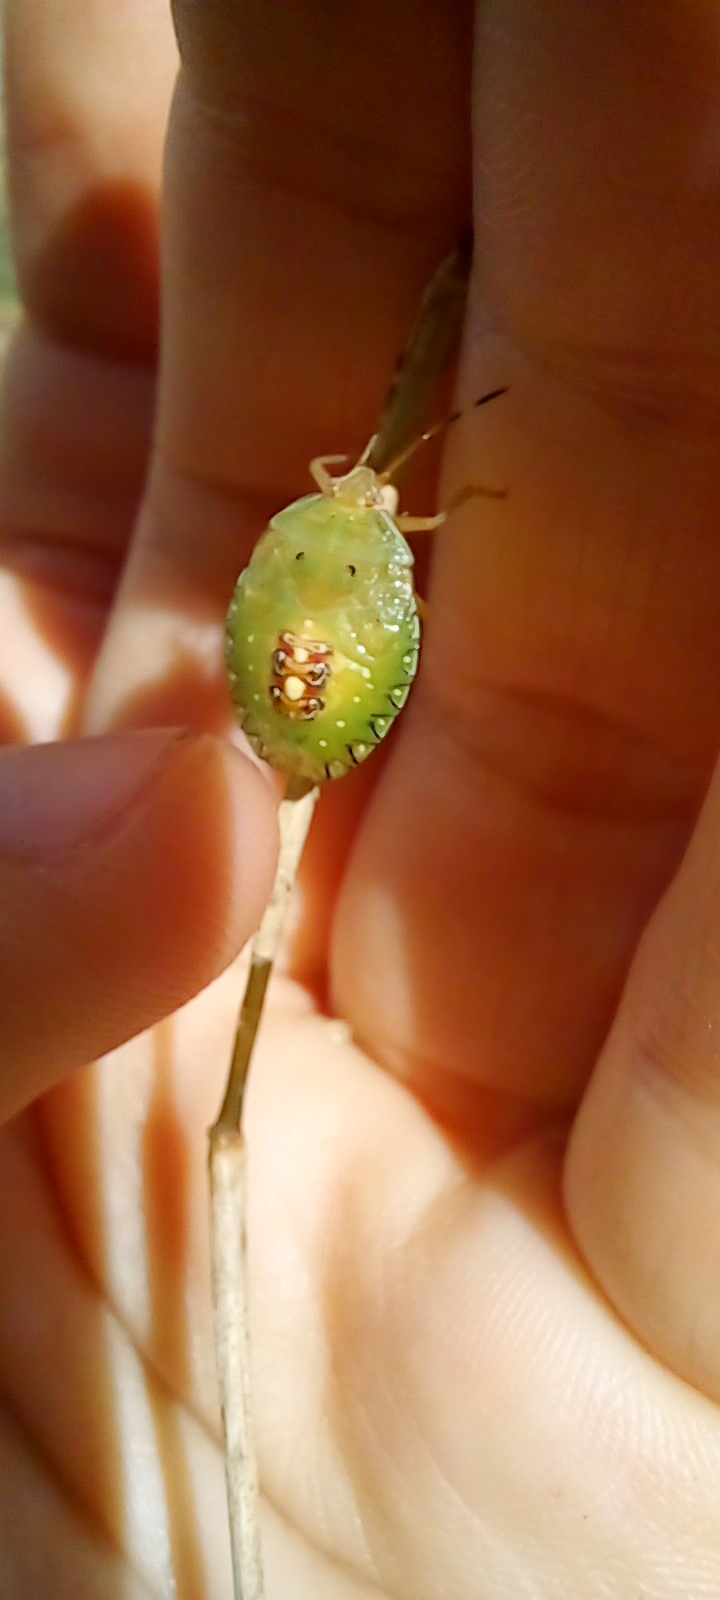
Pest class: stink_bug